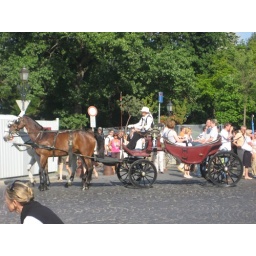
horse and buggy in the castle district